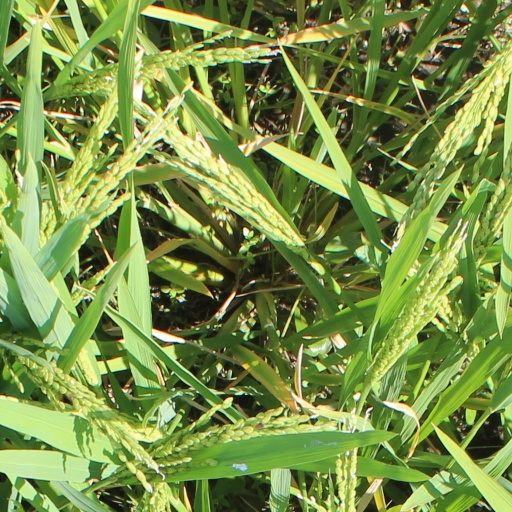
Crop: rice